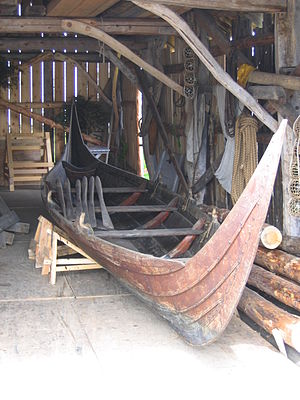
Kvalsundfæringen
Rekonstruktion af Kvalsundfæringen med tre årepar.
Kvalsundfæringen er en robåd af færingtype, der blev fundet i 1920. Båden er dateret til ca. år 690.